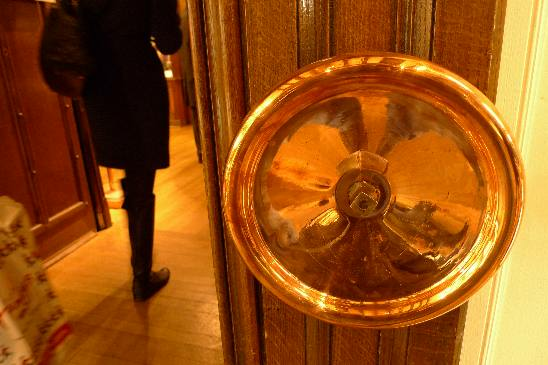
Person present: No